Lifan Group

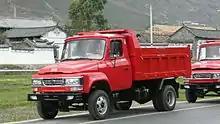
A Lifan truck, 2009

Lifan was founded by former political dissident Yin Mingshan in 1992 as a motorcycle repair shop with a staff of nine. Mingshan has a long history of conflict with government authority but currently enjoys a positive relationship with the Chinese Communist Party. The company was originally called "Chongqing Hongda Auto Fittings Research Centre". The company was renamed Lifan Industry Group in 1997. It expanded into building buses in 2003. As of 2004, Lifan was being referred to as "the largest private motorcycle manufacturer in China." In 2009, it as the fifth-largest Chinese motorcycle maker.